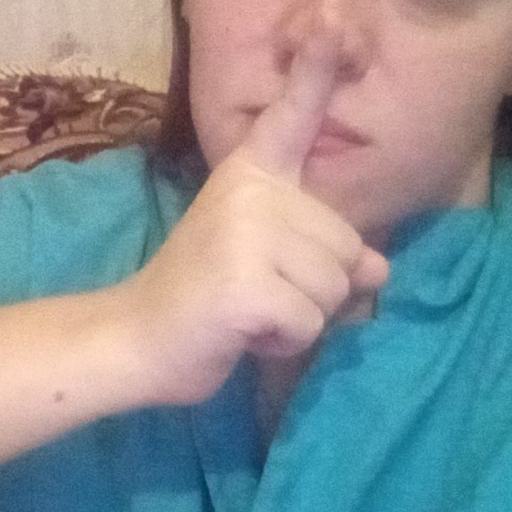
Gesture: mute